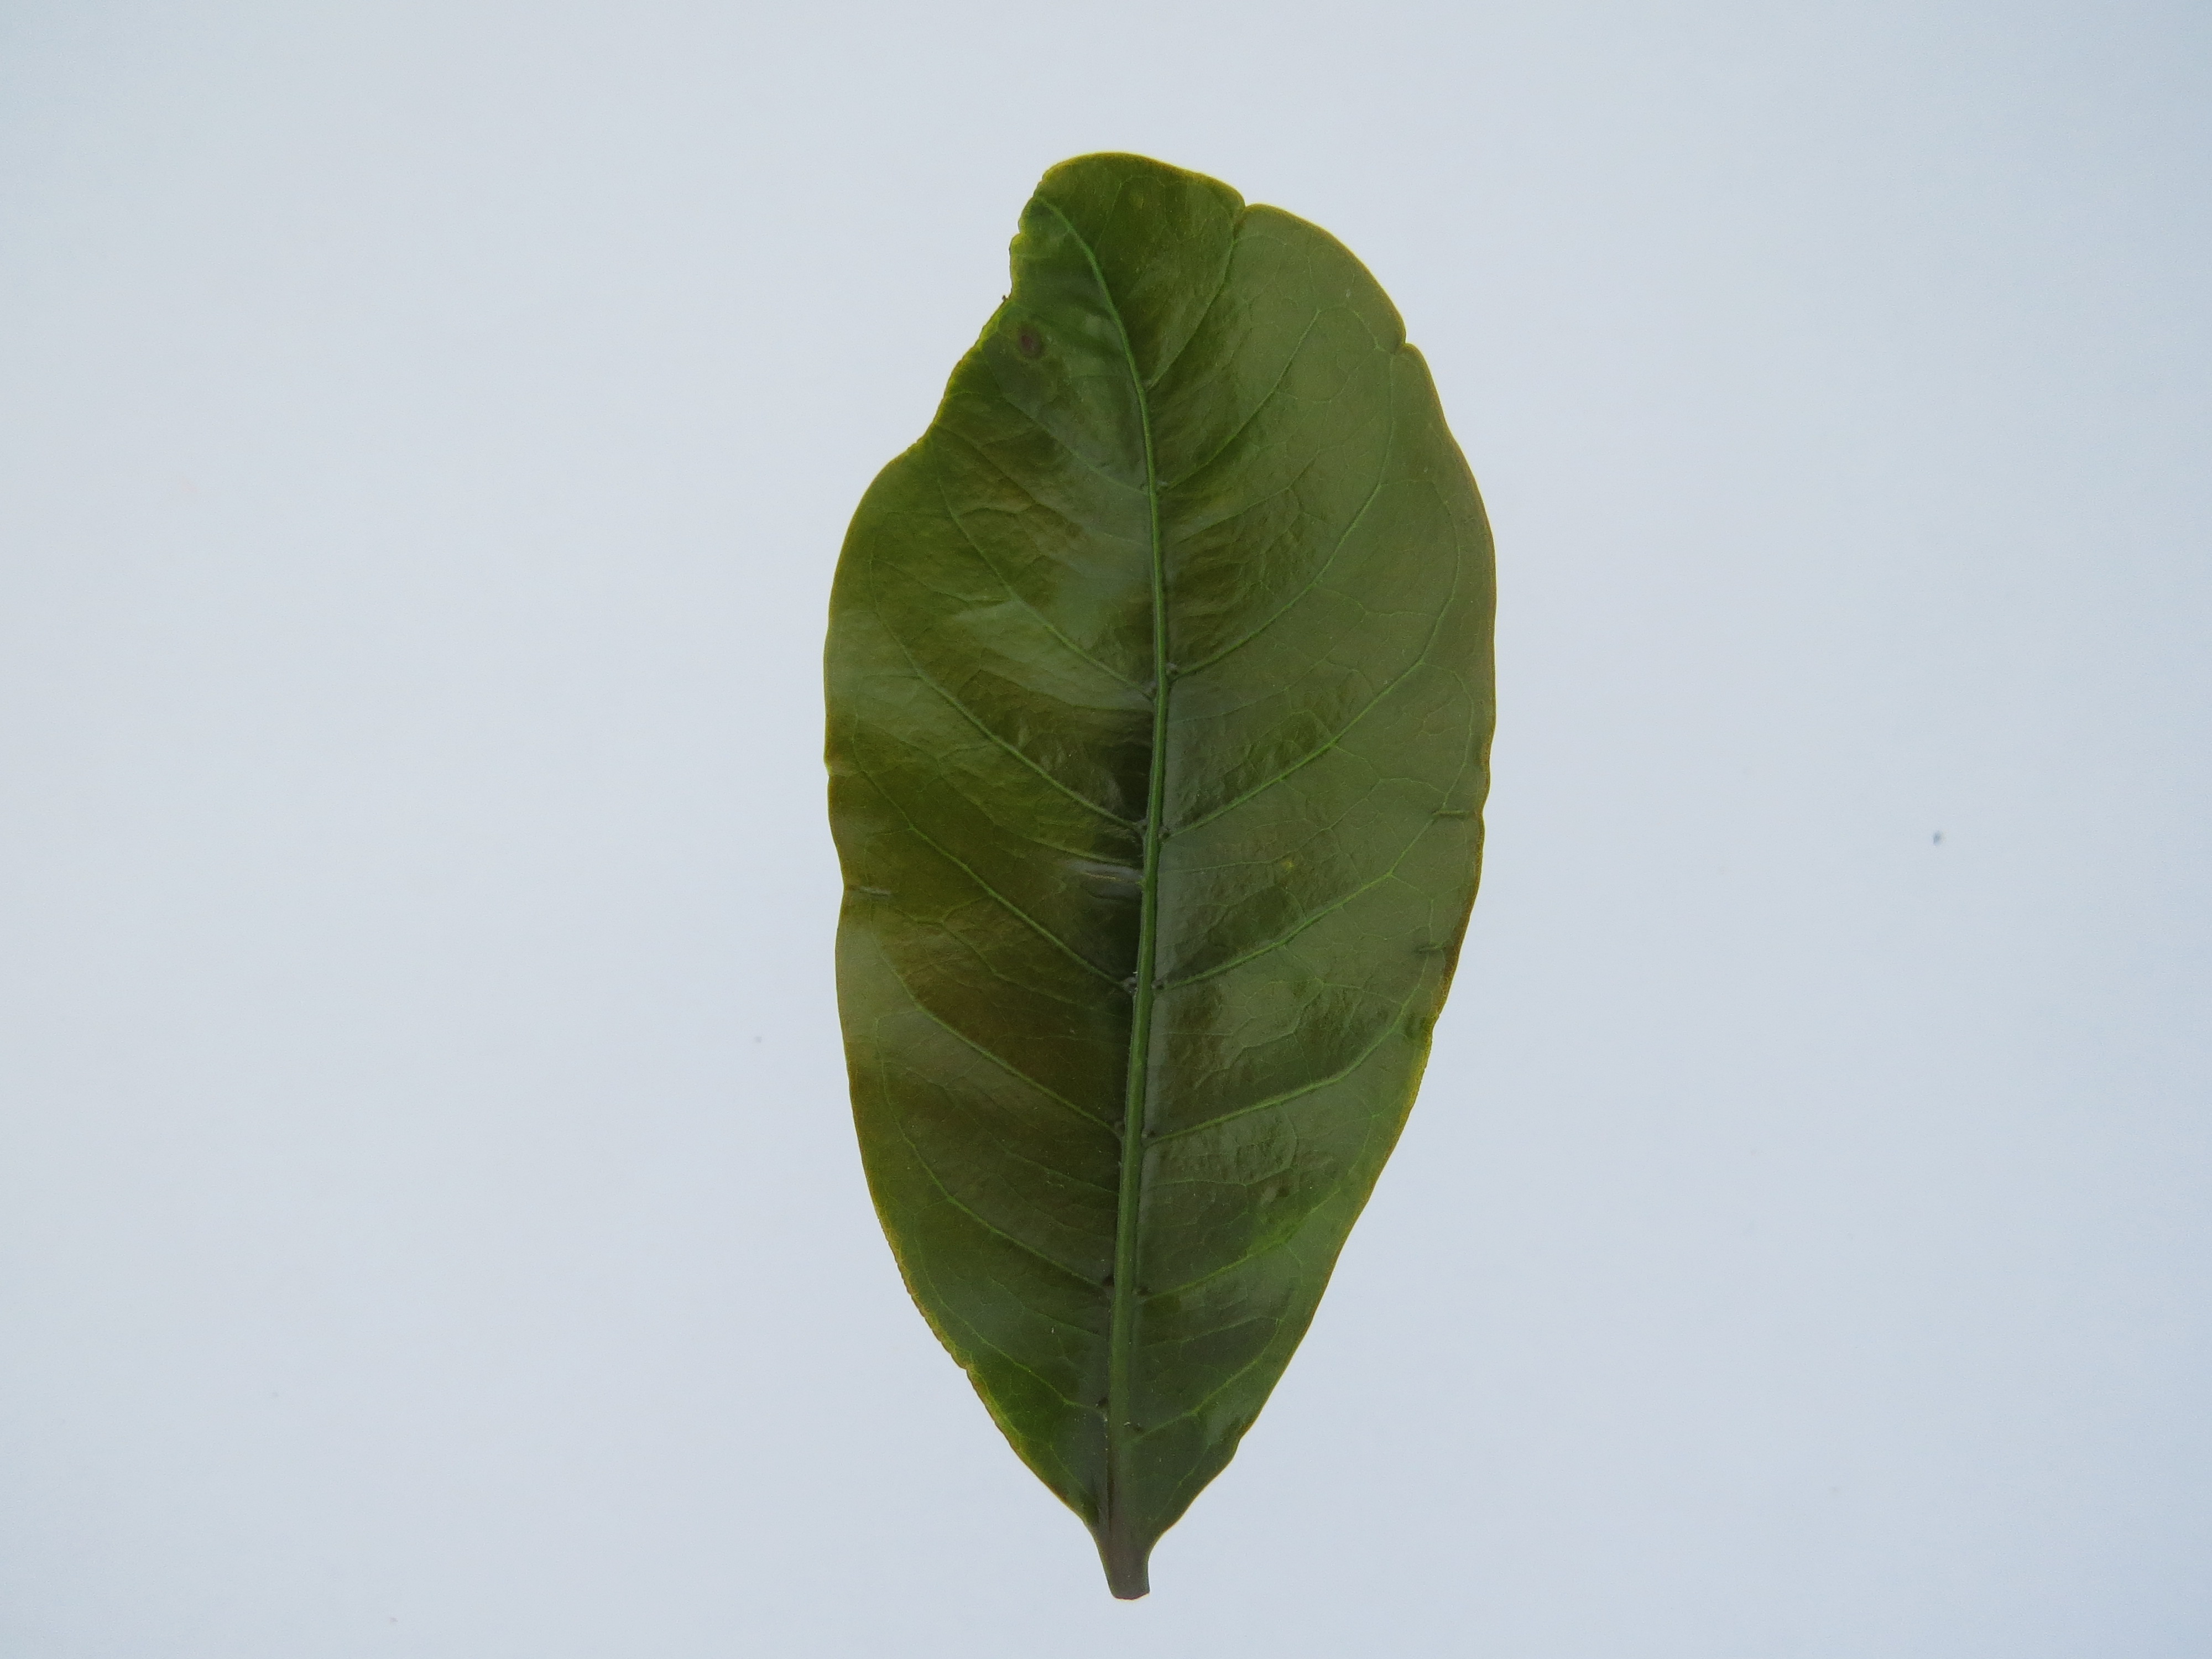
Label: boron-B